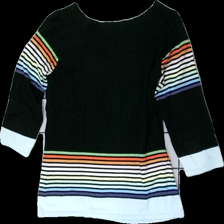
View: back
Type: Top
Category: Ladies
Brand: Lindex
Colors: Blue, Black, Orange, Multicolor
Material: 100% cotton
Pattern: Striped
Cut: Regular
Size: M
Season: All
Damage location: bottom left
Damage 2 location: bottom right
Damage 3 location: middle center
Price range: 50-100
Recommended usage: Reuse
Description: randig tröja med trekvartsärmar, lite hårig